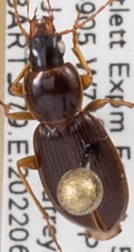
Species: Synuchus impunctatus
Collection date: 2022-06-22
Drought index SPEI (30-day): -1.058
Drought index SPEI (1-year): -0.362
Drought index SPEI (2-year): -1.13